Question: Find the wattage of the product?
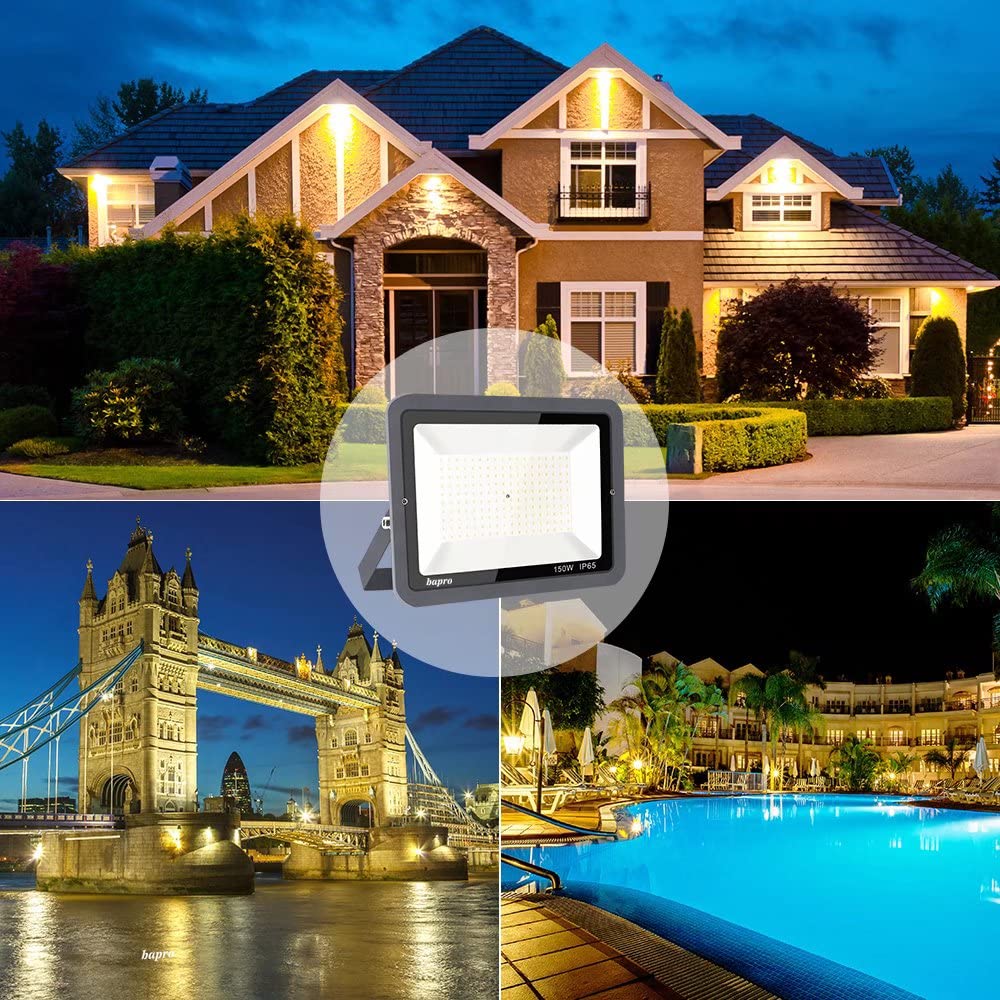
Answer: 150.0 watt